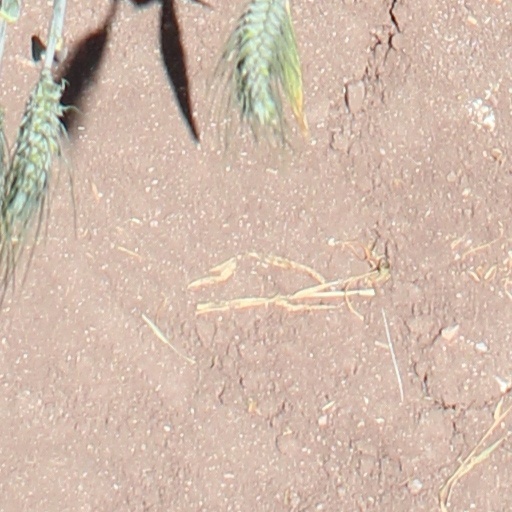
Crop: wheat